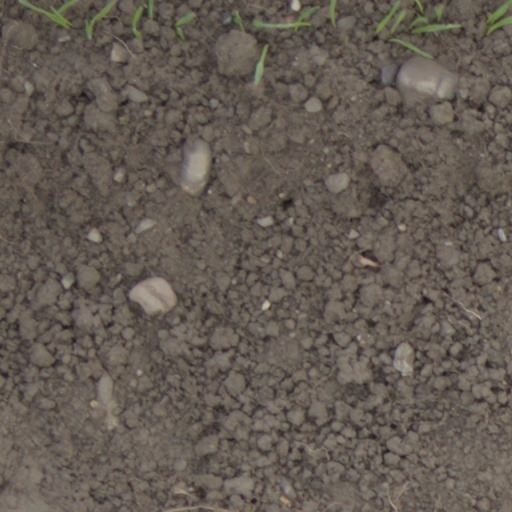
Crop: wheat